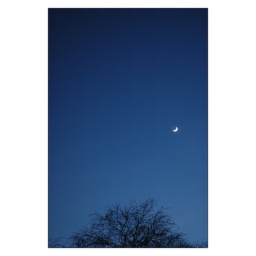
Moon in the blue sky